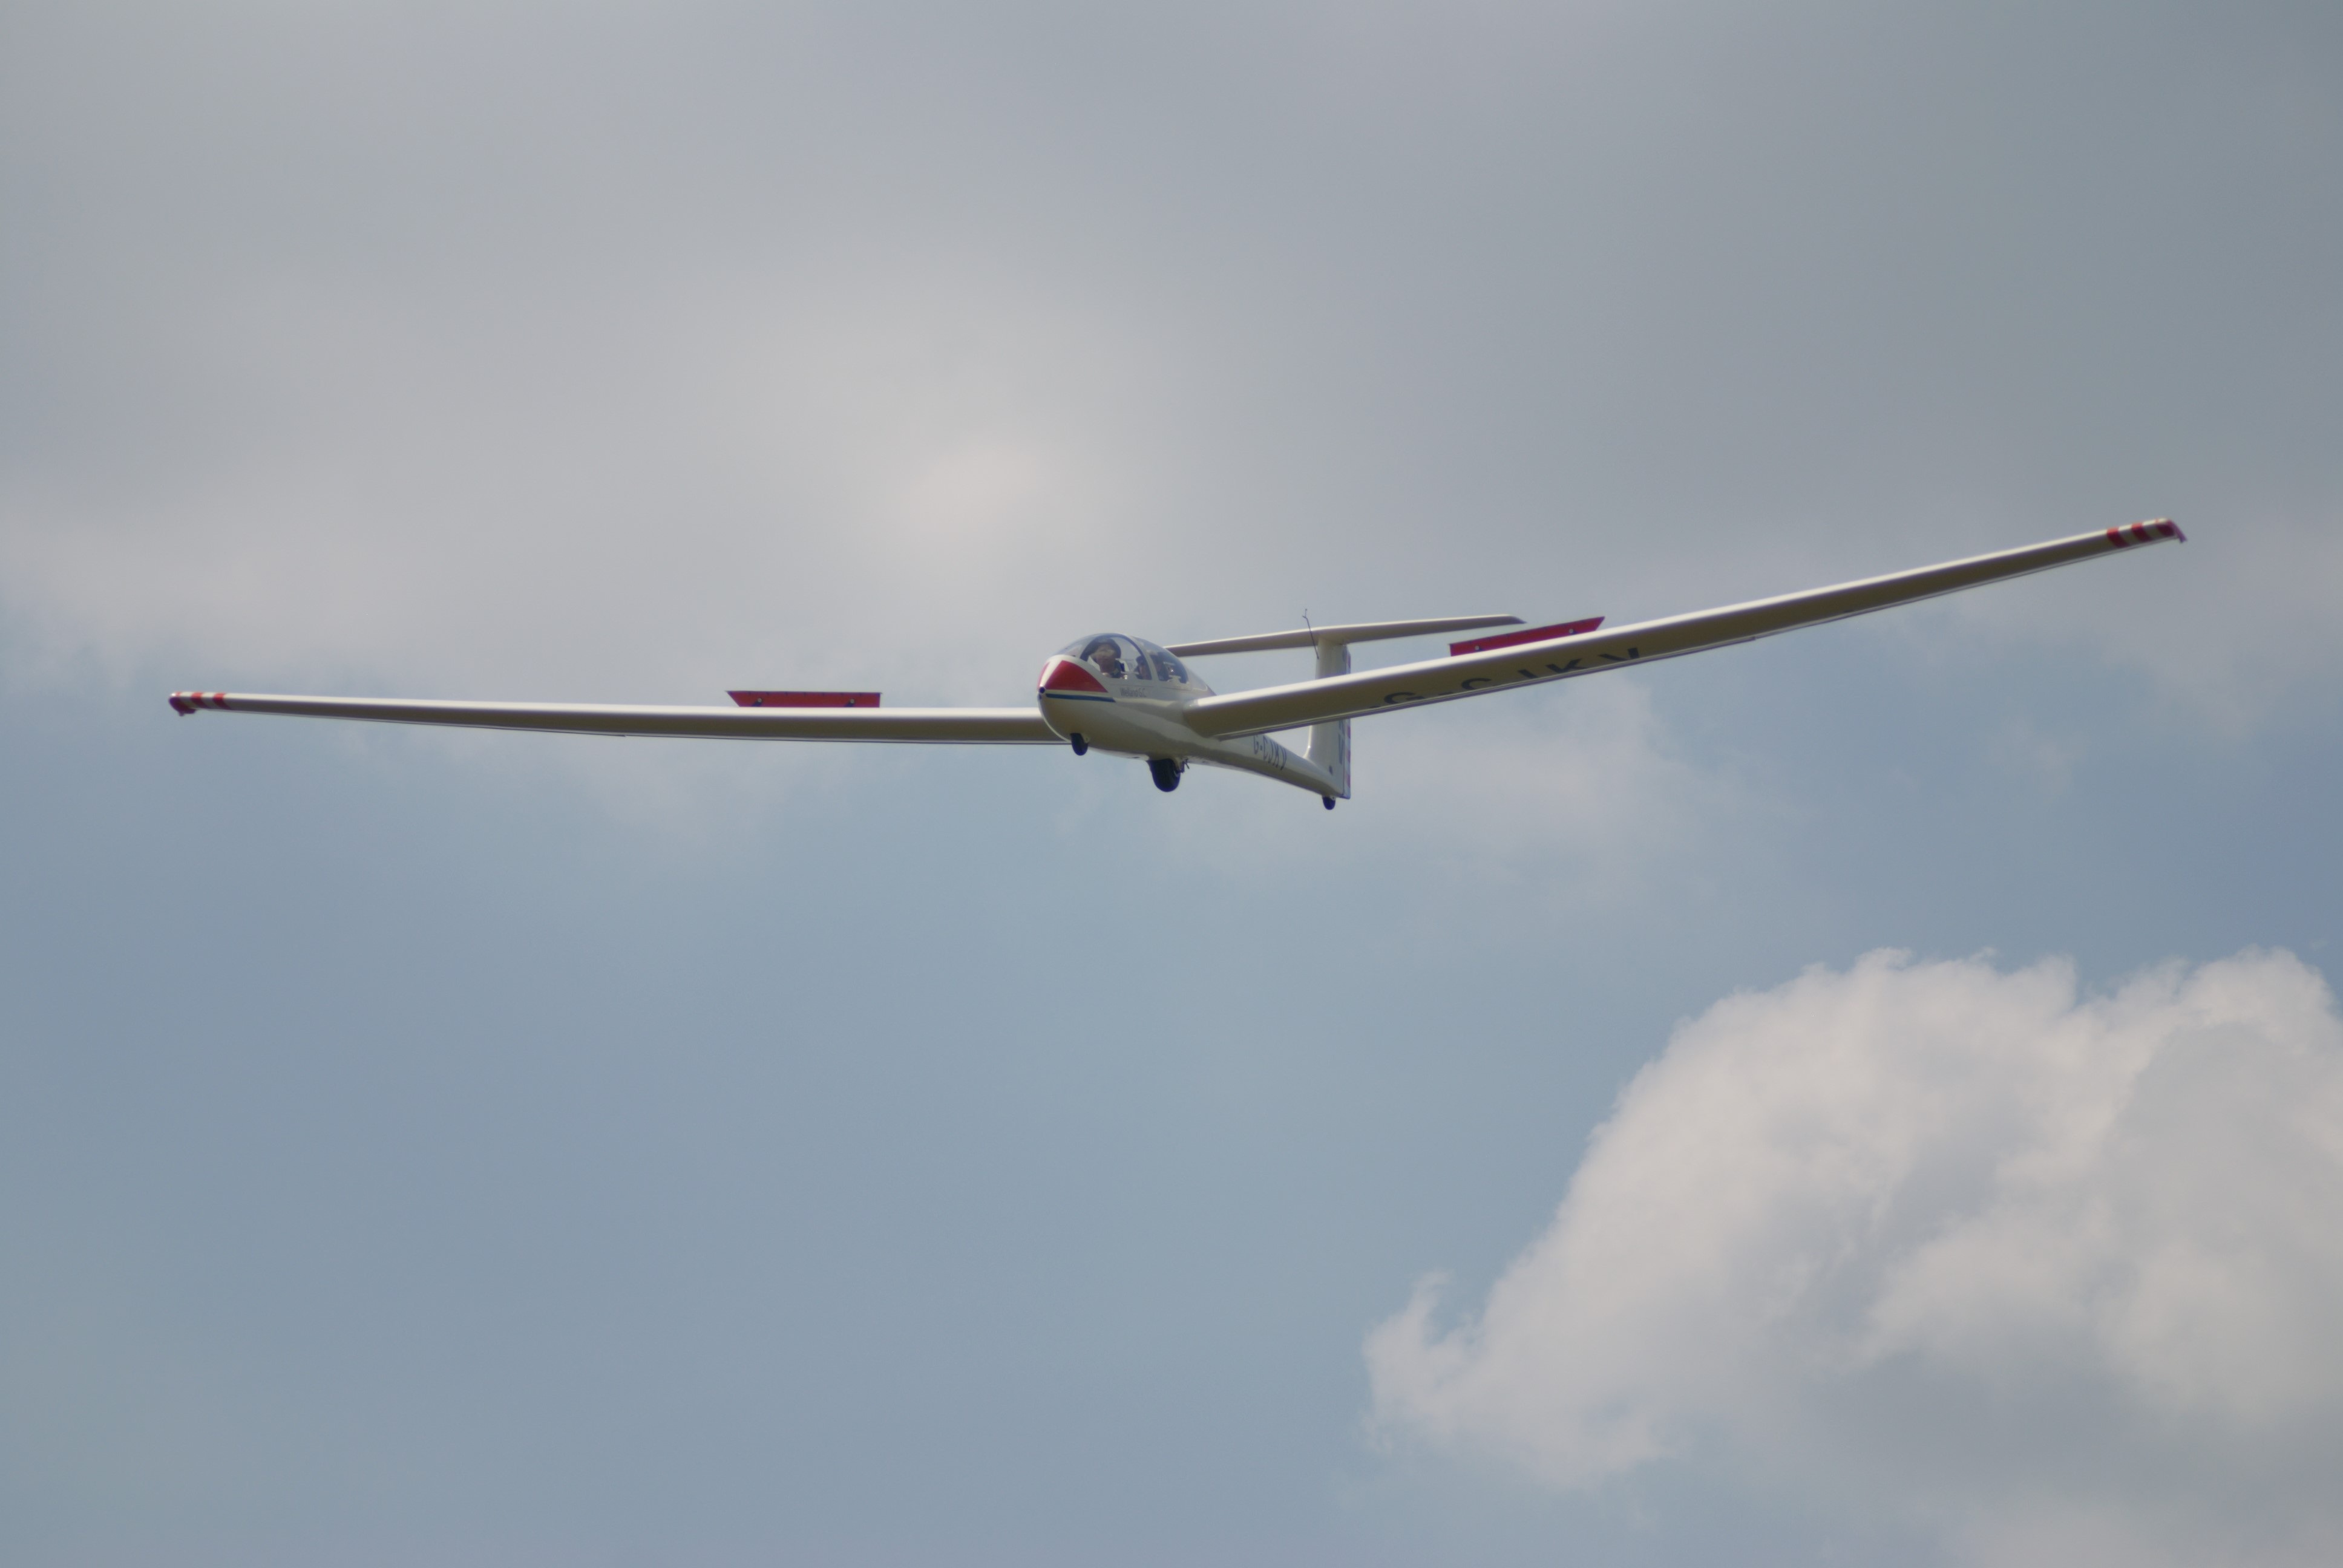
wing, adventure, fly, airplane, aircraft, recreation, vehicle, airline, aviation, flight, glider, sports, gliding, propeller, landing, hobby, air sports, aerodynamics, aerobatics, monoplane, outdoor recreation, air travel, atmosphere of earth, windsports